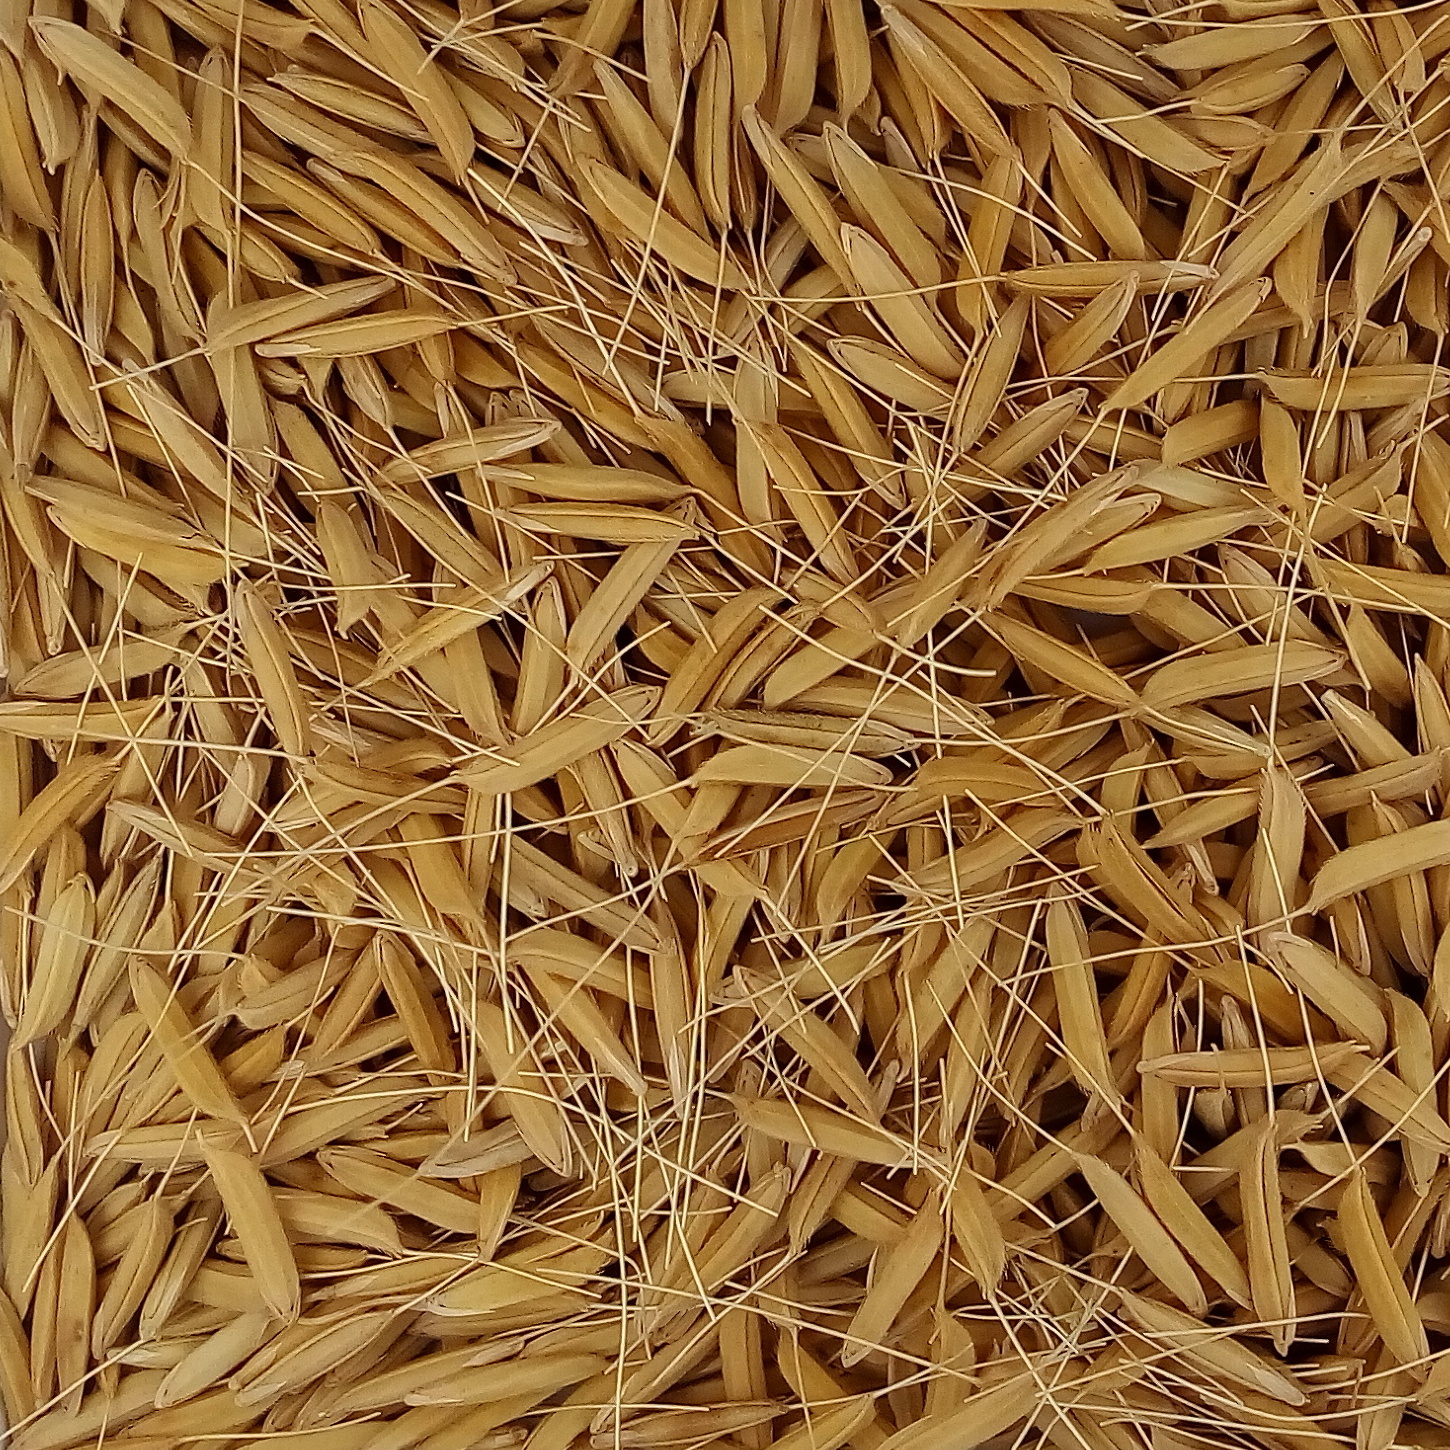
Rice seed variety: 1637